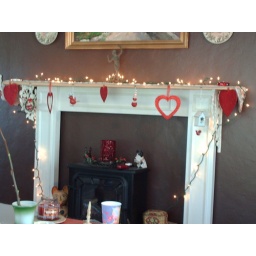
Complete with glitter hearts from Target...and sweet red bird ornaments from a botique in town.